Charles de Gaulle

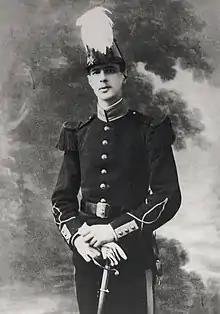
De Gaulle as a cadet in Saint-Cyr, 1910

De Gaulle won a place at Saint-Cyr in 1909. His class ranking was mediocre (119th out of 221). Under a law of 21 March 1905, aspiring army officers were required to serve a year in the ranks, including time as a private and as an NCO, before attending the academy. Accordingly, in October 1909, de Gaulle enlisted (for four years, as required, rather than the normal two-year term for conscripts) in the of the French Army, based at Arras. This was a historic regiment with Austerlitz, Wagram, and Borodino amongst its battle honours. In April 1910 he was promoted to corporal. His company commander declined to promote him to sergeant, the usual rank for a potential officer, commenting that the young man clearly felt that nothing less than Constable of France would be good enough for him. He was eventually promoted to sergeant in September 1910.